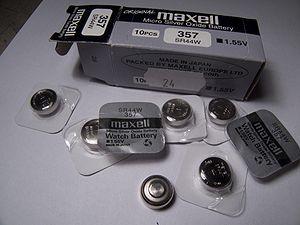
Une pile oxyde d'argent est une pile composée d'oxyde d'argent. Elle est désignée par le code S par la commission électrotechnique internationale. Tous comme les autres piles, elle est jetable. Elle possède une haute densité d'énergie.